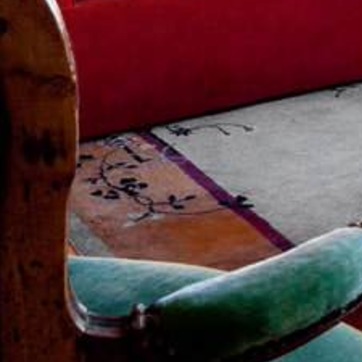
Material: carpet